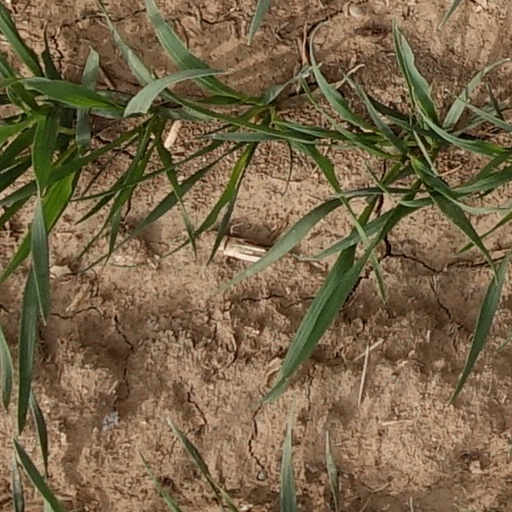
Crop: wheat